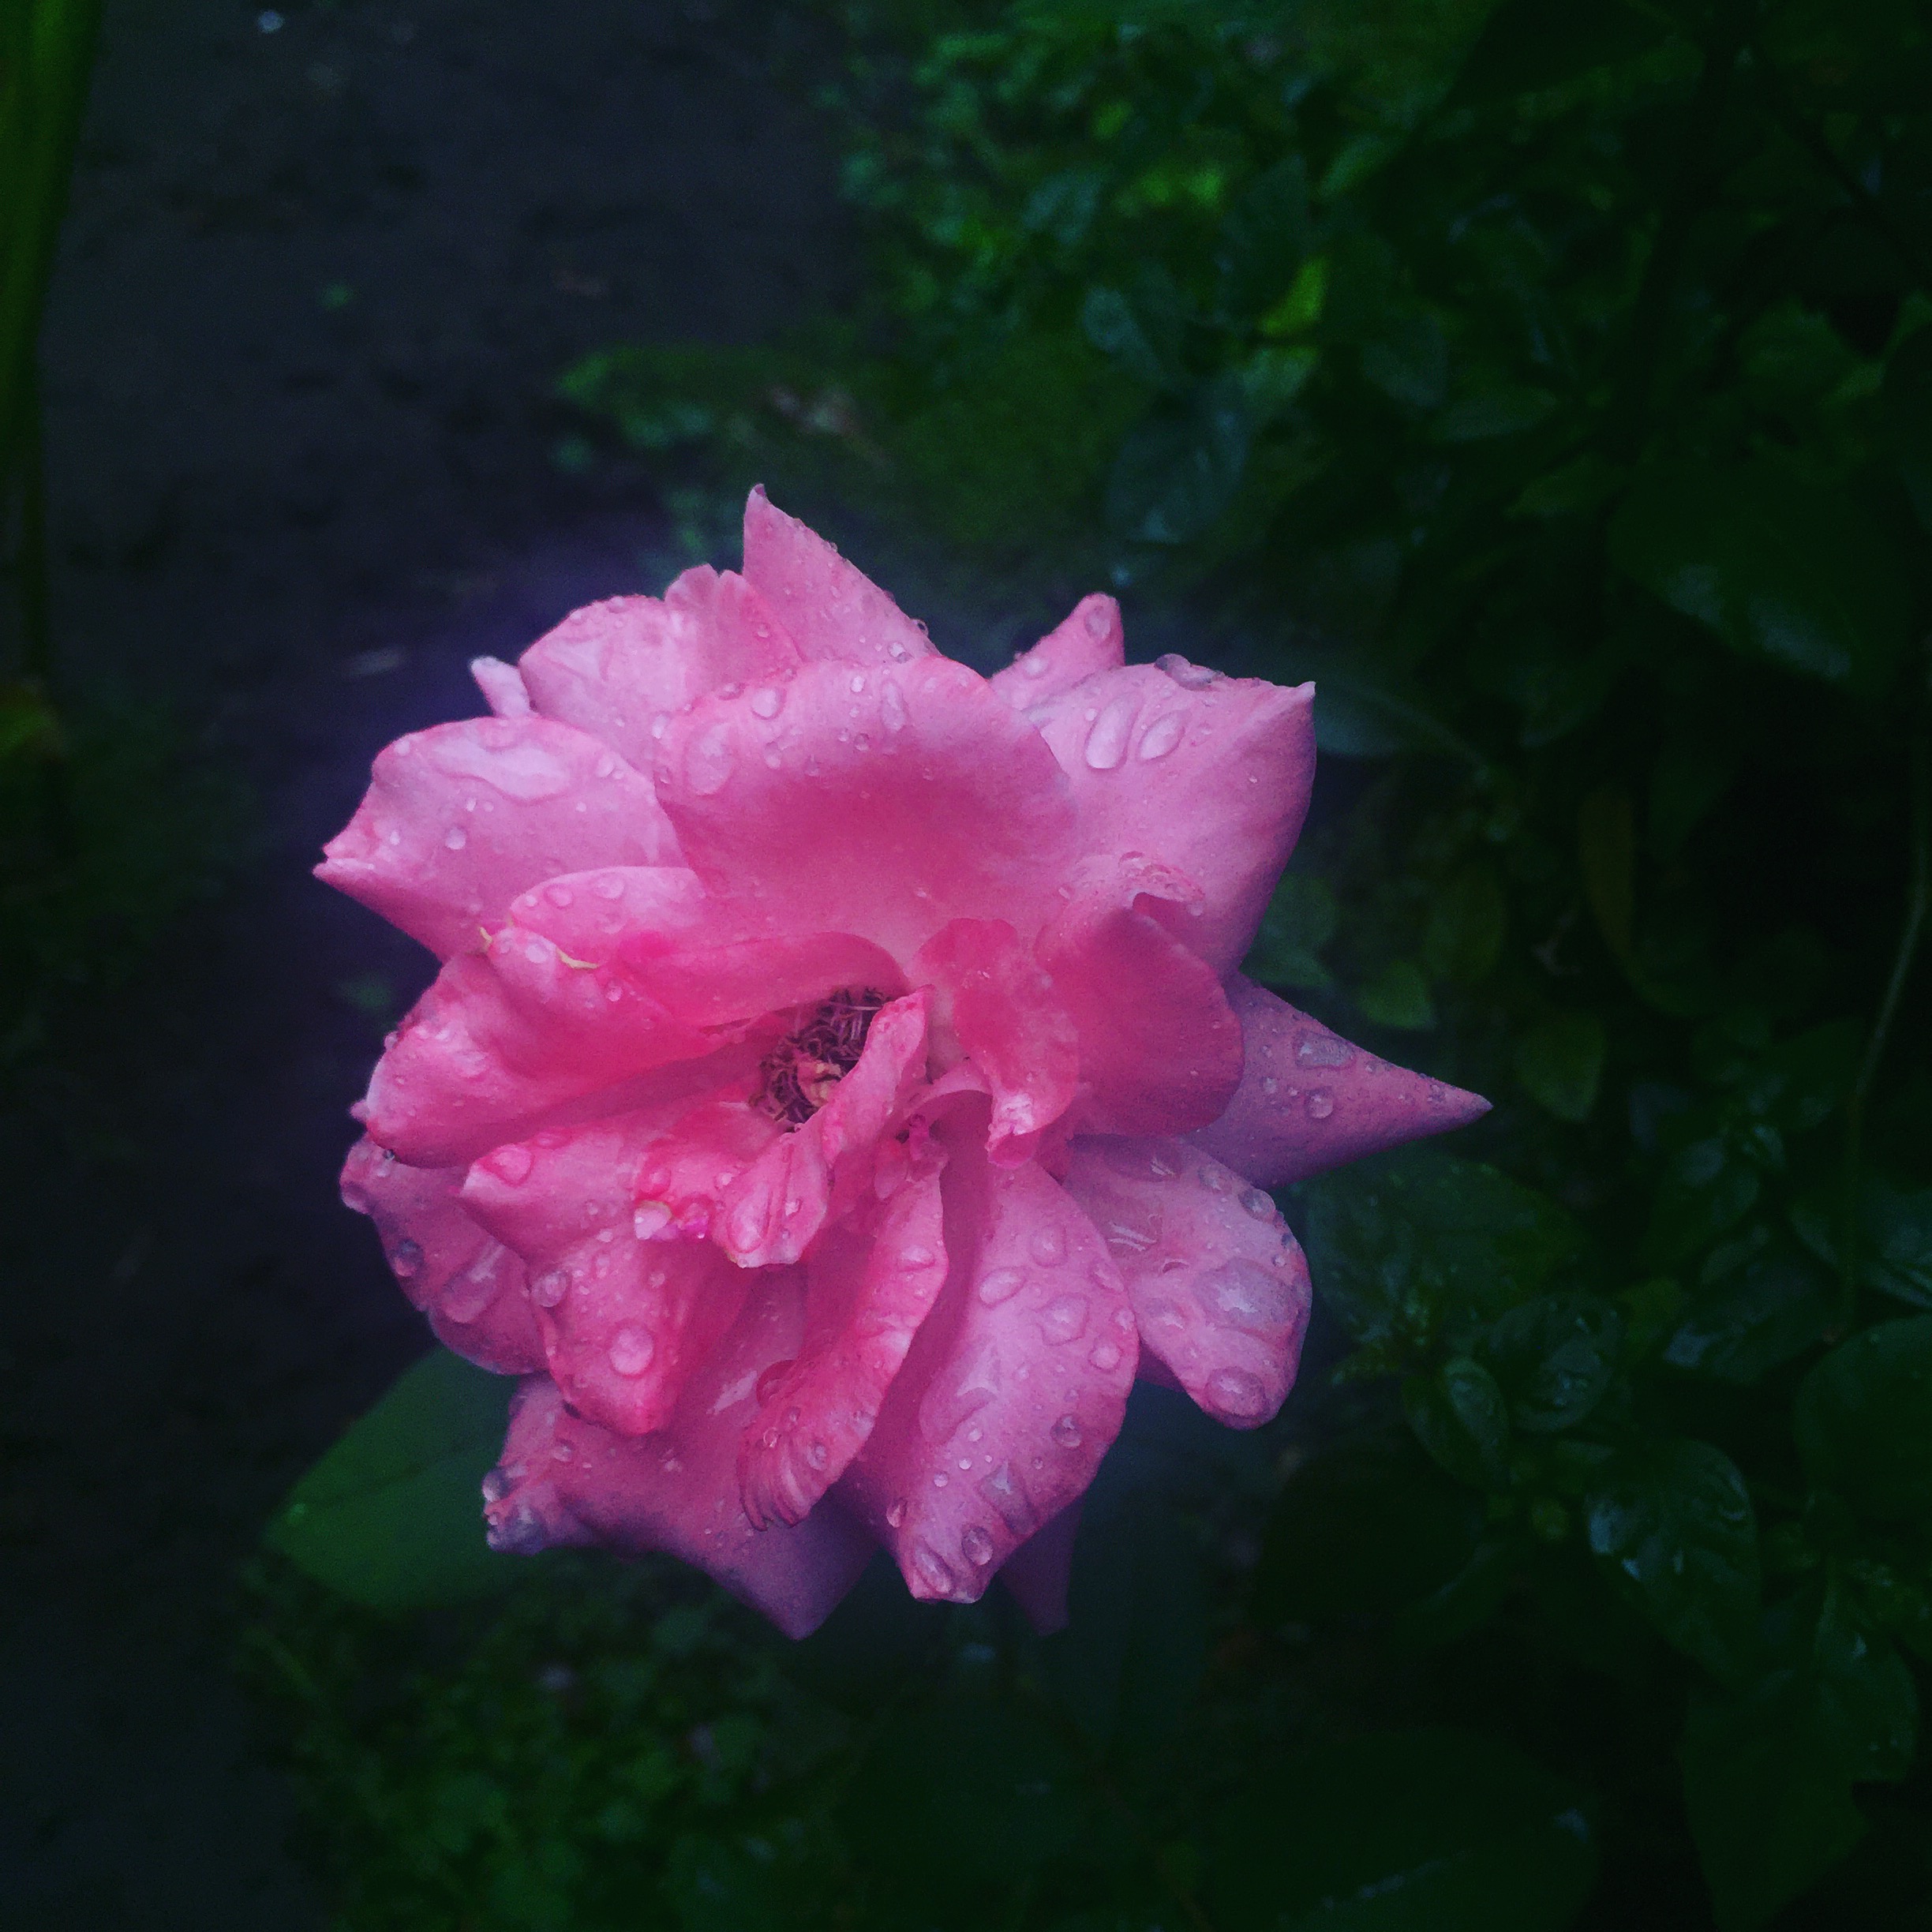
iphone, plant, rain, leaf, flower, petal, rose, pink, flora, shrub, argentina, project365, rodrigoparedes, buenosaires, ar, 160378, 160378com, www160378com, iphone6plus, rodrigo, paredes, avellaneda, macro photography, flowering plant, land plant